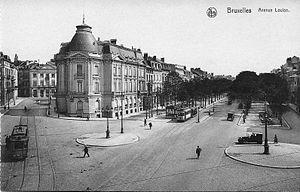
Carte postale: L'avenue Louise vers 1920, vue depuis la place Stéphanie.
Souvenirs pieux est un livre de mémoires autobiographiques de Marguerite Yourcenar publié en 1974, premier tome de la trilogie autobiographique Le Labyrinthe du monde et suivi de Archives du Nord et Quoi ? L'éternité. Il raconte la naissance de l'auteur et explore la famille maternelle dans son ensemble, en s'attardant sur ses deux grands-oncles, Fernand et Octave Pirmez, ainsi que sur sa mère Fernande.